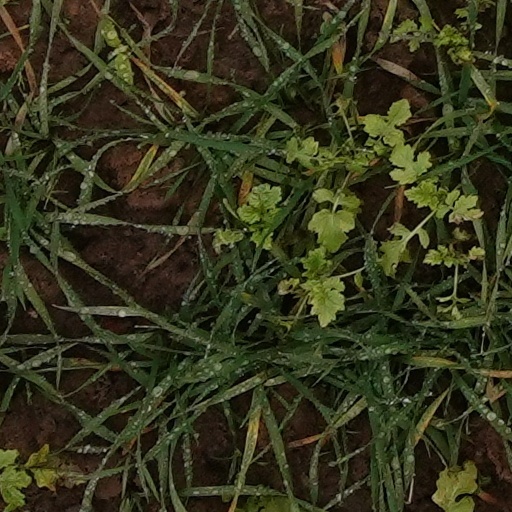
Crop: wheat